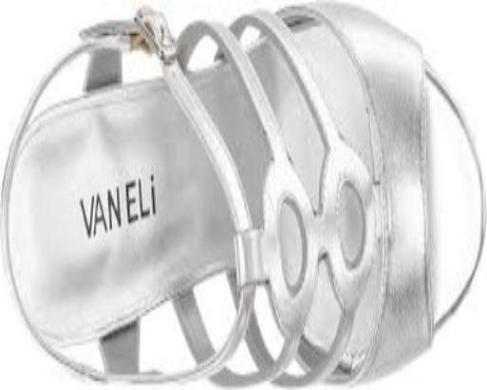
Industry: Clothes